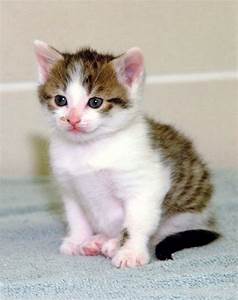
Label: cat